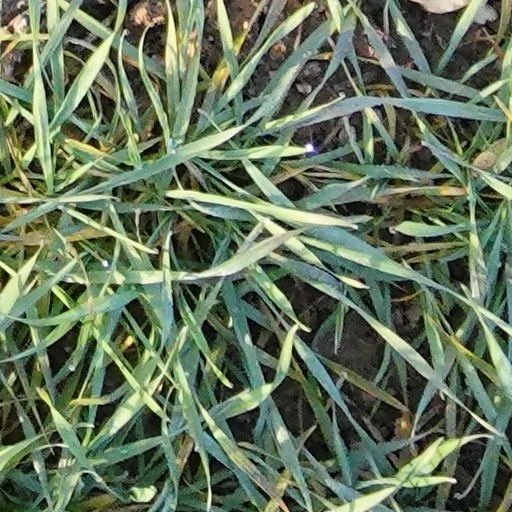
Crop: wheat